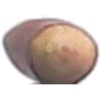
Label: hazelnut